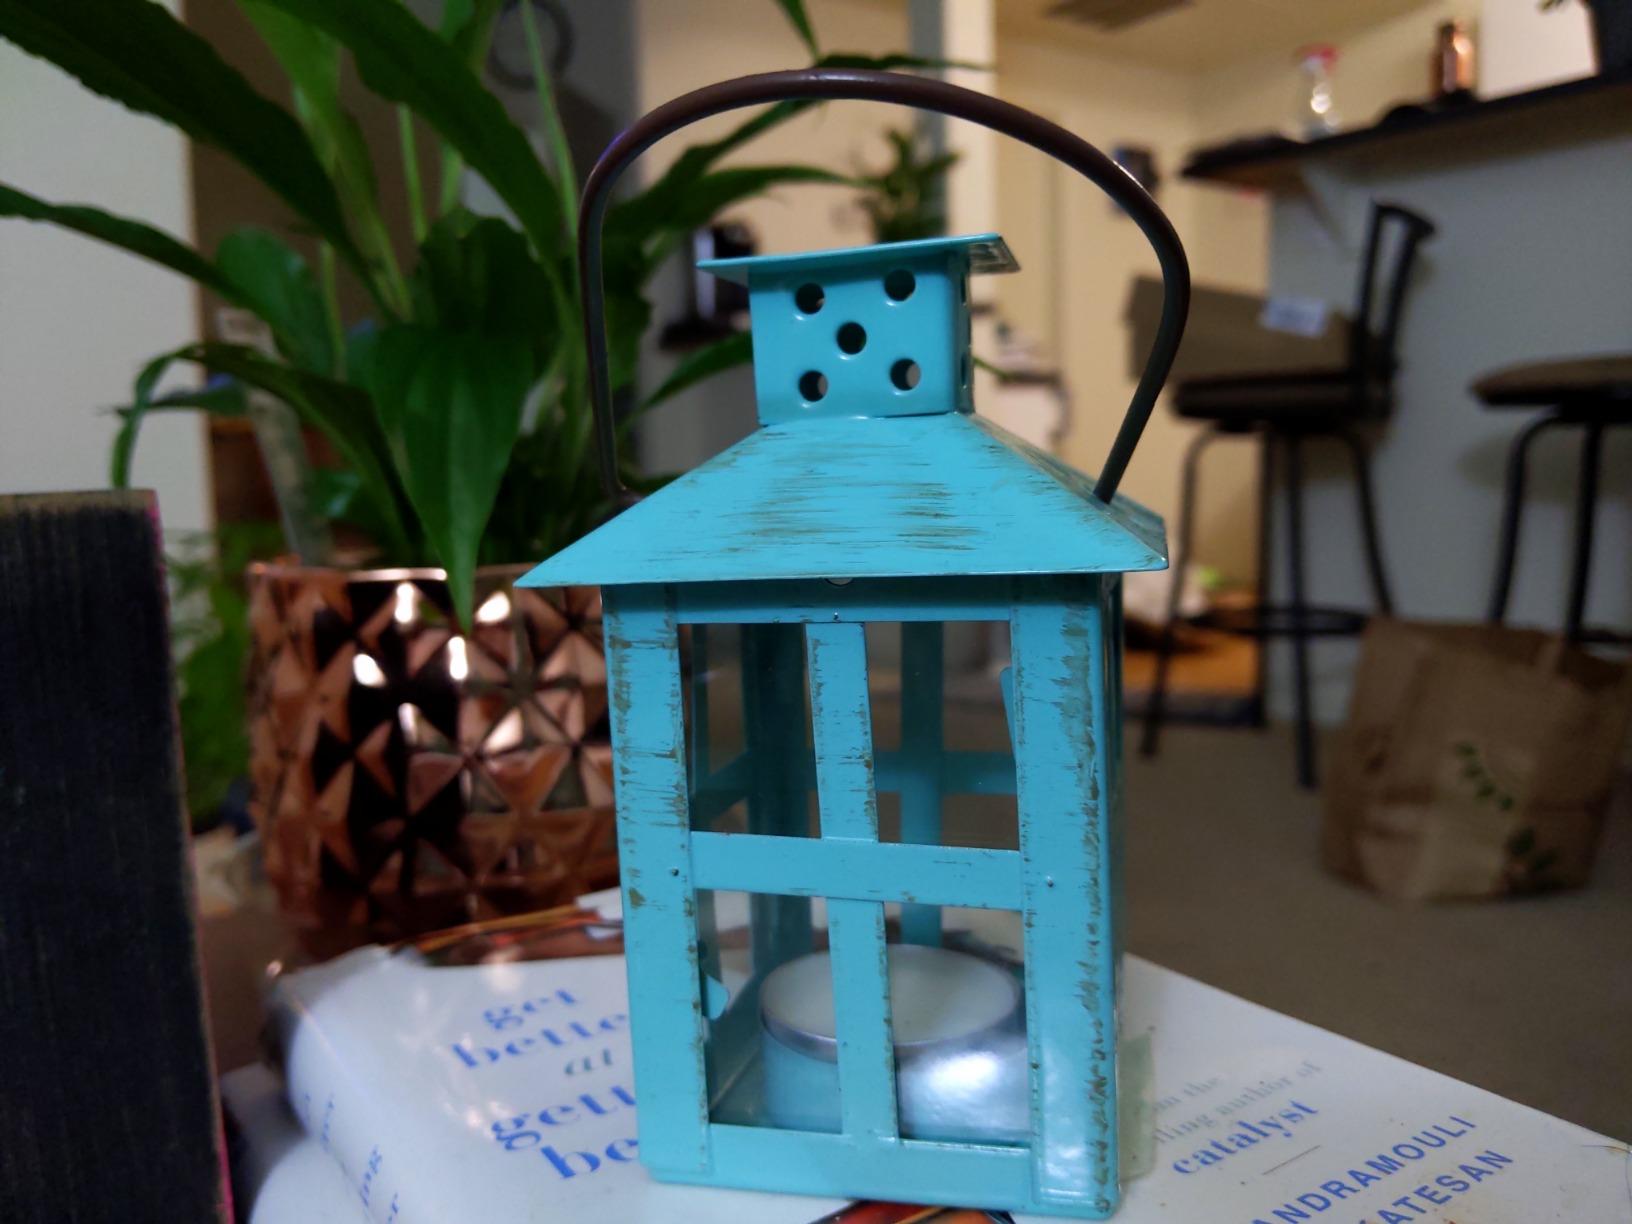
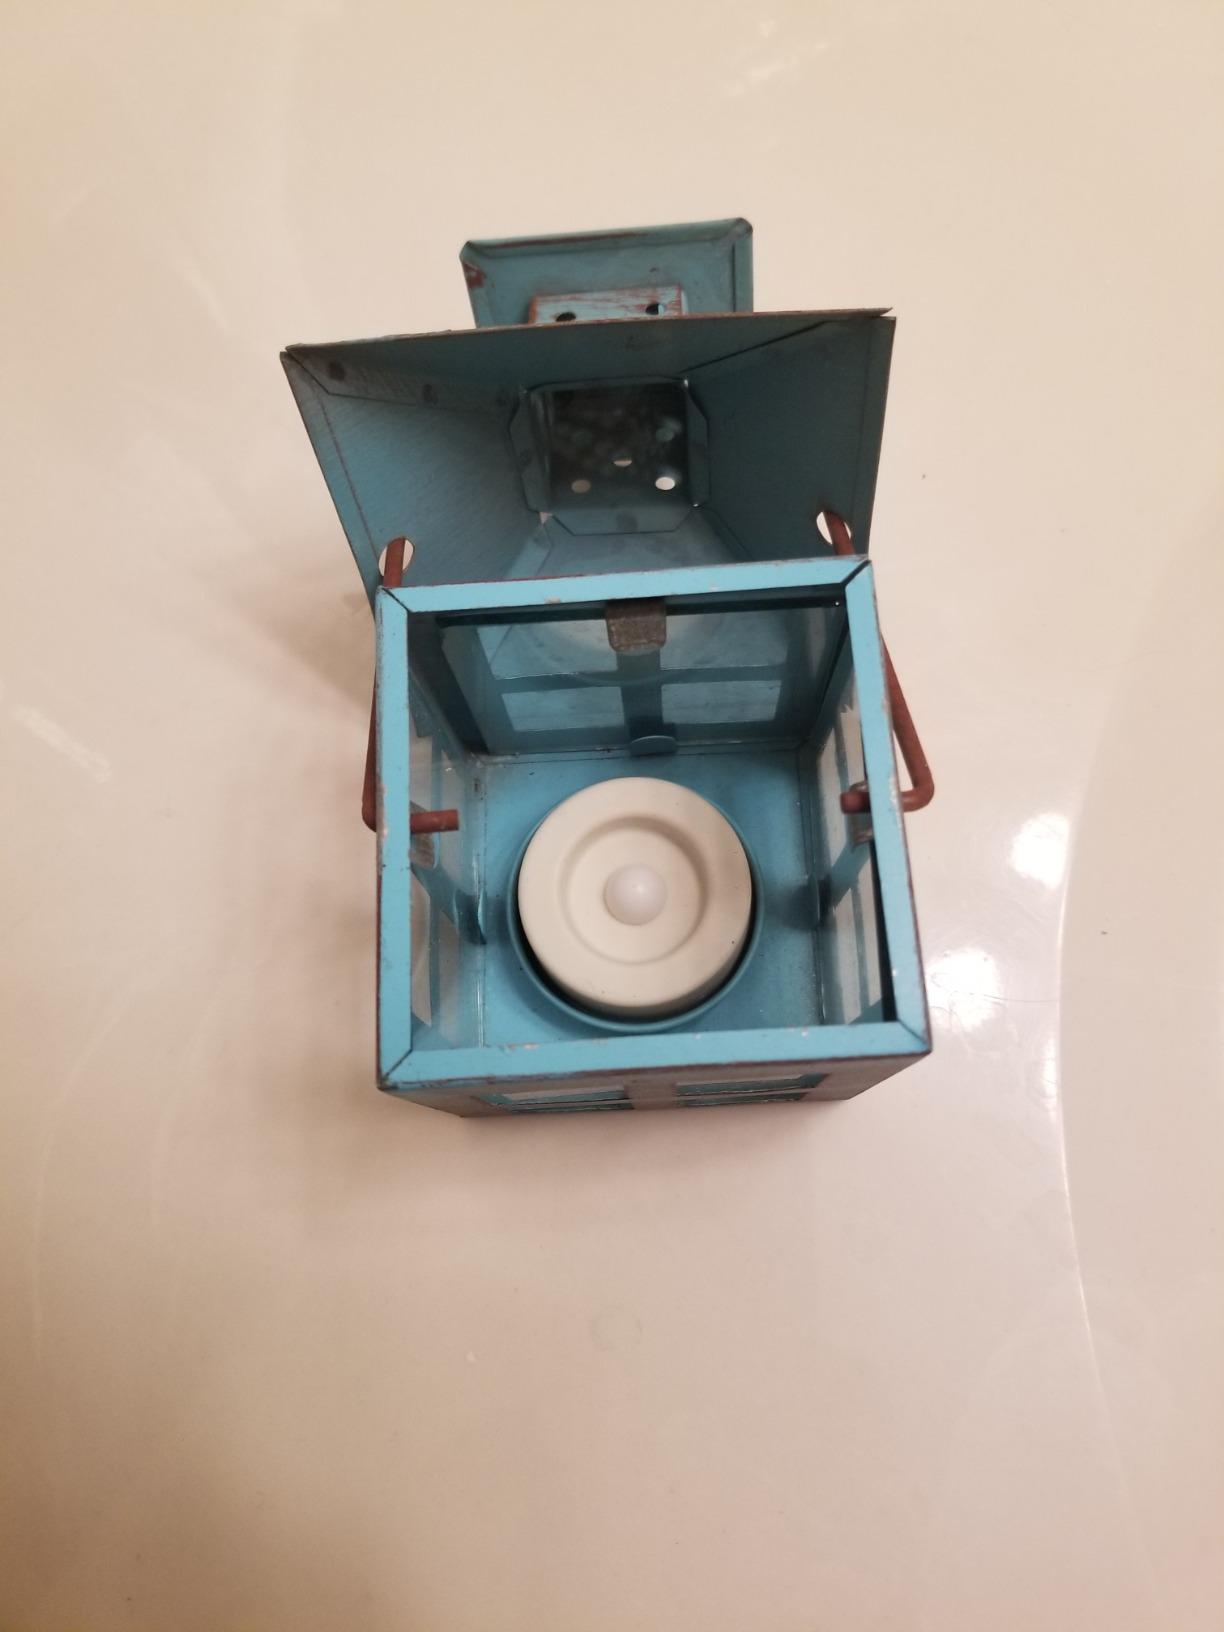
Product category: lantern
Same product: yes